Mortara case

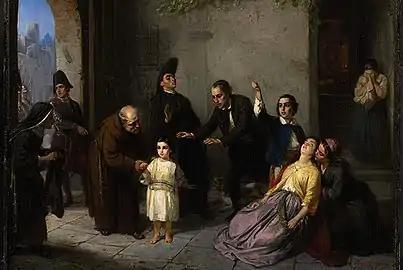
"The Kidnapping of Edgardo Mortara", painting by Moritz Daniel Oppenheim, 1862. This representation departs significantly from the historical record of how Mortara was taken – no clergy were present, for example.

The Mortara case was an Italian "cause célèbre" that captured the attention of much of Europe and North America in the 1850s and 1860s. It concerned the Papal States' seizure of a six-year-old boy named Edgardo Mortara from his Jewish family in Bologna, on the basis of a former servant's testimony that she had administered an emergency baptism to the boy when he fell ill as an infant. Mortara grew up as a Catholic under the protection of Pope Pius IX, who refused his parents' desperate pleas for his return. Mortara eventually became a priest. The domestic and international outrage against the Papal State's actions contributed to its downfall amid the unification of Italy.